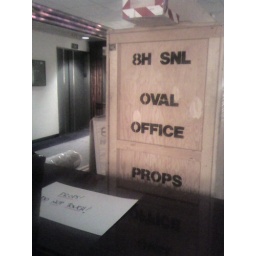
oval office in a box